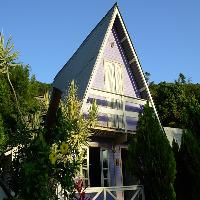
Weather: sun or clear